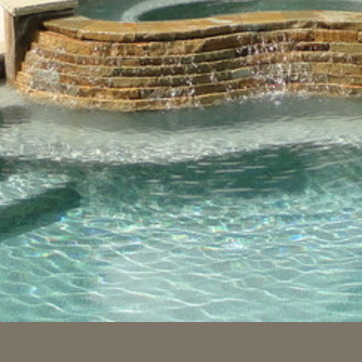
Material: water